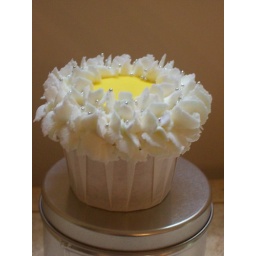
Wedding sample 10 -- Vanilla cake with yellow fondant topping surrounded by a halo of vanilla buttercream